Joost van den Vondel

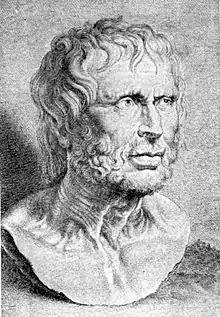
A drawing of Seneca, who was an important influence on Vondel's early work, by Peter Paul Rubens

Around this time several of his long-time friends died; first Grotius succumbed to a shipwreck in 1645, then Hooft passed away in 1647, followed by the suicide of Barlaeus in 1648 and eventually the death of Vossius in 1649. Vondel continued to write occasional poetry, for instance the elegy on the death of his friend Vossius. The highlights of his poetry of this time are two occasional poems in particular, the first is his long ode to the construction of the Royal Palace of Amsterdam (at the time the new city hall) called "Inwydinge van ’t stadhuis t’Amsterdam (Inauguration of the Amsterdam Town Hall)"; this work has been called "the most beautiful ode to Amsterdam ever written". The second noteworthy poem is, together with "Kinder-lijck", arguably his most famous poem, "Het stockske van Oldenbarneveldt" (The Cane of Oldenbarnevelt, referring to the cane with which Oldenbarnevelt was said to have walked to the scaffold) of 1657. Almost 40 years after the execution of Van Oldenbarnevelt, Vondel apparently was still preoccupied with what happened; which shows how great the impact of the event must have been. One of the most glorious moments in his professional life occurred in 1653, when, aged sixty-five, he was crowned with a laurel wreath at the festival of St. Lucas by some hundred poets, painters and lovers of art, to honor him in recognition of his uncontested mastery of the art of poetry.